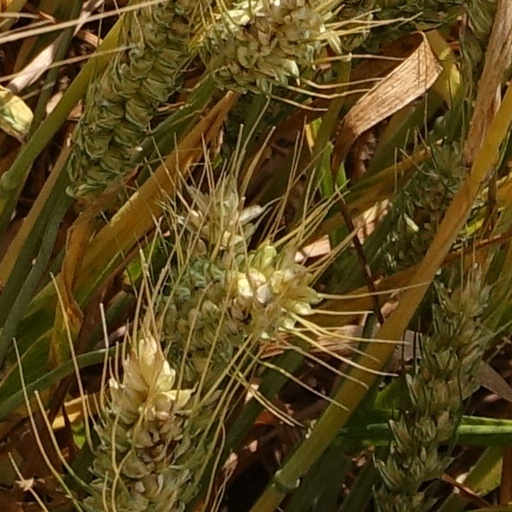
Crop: wheat